The Sacrament of Sin

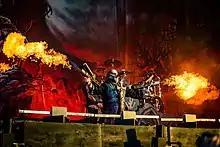
Attila Dorn wearing dual arm mounted flame throwers while performing "Fire & Forgive"

The album features the fast track "Fire & Forgive", which was also released as a single. The text deals with forgiveness. It is followed by the first single, "Demons Are a Girl's Best Friend", which gives preference to organs. The song is textually concerned with temptation and sin. While the first two songs are played by the classic Powerwolf style, the third "Killers with the Cross" is more glorious and Sabaton-like. The text tells of hunting vampires. Positively tuned is also another song "Incense & Iron", which unusually presents bagpipes. This song was released as the third single. This is followed by "Where the Wild Wolves Have Gone", the first ballad in the band's history. While the chorus is accompanied by orchestral elements in addition to guitars; strings and breaths, individual stanzas have piano accompaniment. The first half of the album ends with the song "Stossgebet", which is the second in the history of the band sung in German. The title could be translated into English as "short prayer" and it is in this song that Bogren's work is evident, especially the combination of guitars, strings and organs.